DC Graphic Novels for Kids

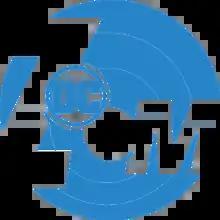
DC Zoom original logo

In 2017, DC Comics announced that a new untitled young readers imprint would launch in 2018. Abraham Riesman, for "Vulture", highlighted a shift in audience for graphic novels that didn't have to do with either Marvel or DC Comics; Riesman wrote that "shift was the result of decisions made by librarians, teachers, kids'-book publishers, and people born after the year 2000. Abruptly, the most important sector in the world of sequential art has become graphic novels for young people. [...] According to Milton Griepp of comics-industry analysis site ICv2, aggregated annual comics sales across different kinds of retailers for 2016 revealed that more than half of the top-ten comics franchises were ones aimed at kids. [...] DC is hiring for a new division targeted at young readers, and has already done a bit of a stealth launch by publishing youth-friendly takes on their fabled characters like "Supergirl: Being Super" and "DC Super Hero Girls: Finals Crisis"".